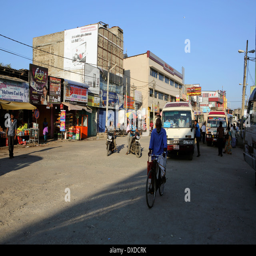
afternoon street scene in former war torn the northernmost city